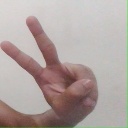
अक्षर: ऐ